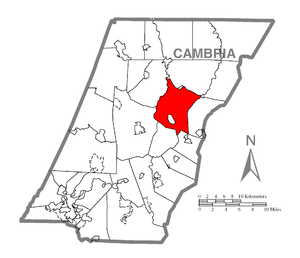
Allegheny Township est un township, situé au centre-nord-est du comté de Cambria, aux États-Unis. En 2010, il comptait une population de 2 851 habitants.